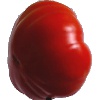
Label: Tomato 3